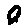
Label: 0